Algerian amphibious transport dock Kalaat Béni Abbès

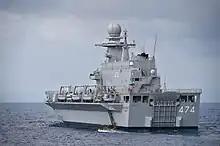
Stern view of the ship, 2016

The ship has an opening dock to the rear which allows it to launch up to three landing craft. The port side of the ship has davits which are able to launch three landing craft, and two fast boats for commandos. The ship also houses a garage for 15 heavy tanks and housing for 440 soldiers plus 150 crew. The ship also carries a 60-bed hospital and operating theaters.